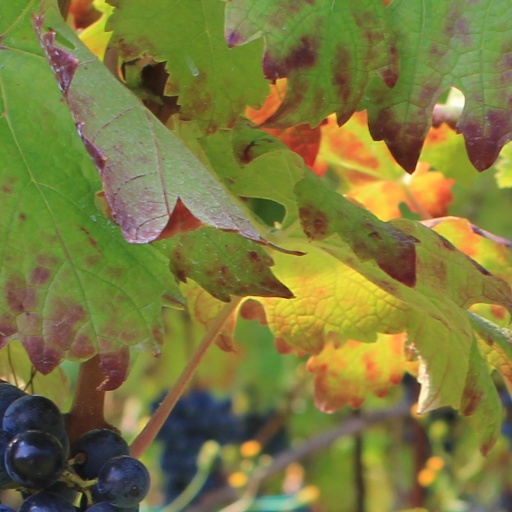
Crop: grape